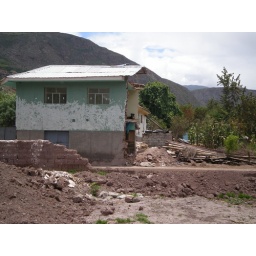
dog chilling in a house that was destroyed by floods in the Sacred Valley